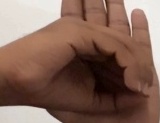
ASL sign: 0